B41 nuclear bomb

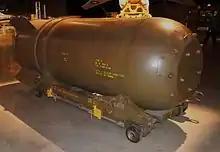
Mark 41 thermonuclear bomb casing at the National Museum of the United States Air Force.

The B-41 (also known as Mk-41) was a thermonuclear weapon deployed by the United States Strategic Air Command in the early 1960s. It was the most powerful nuclear bomb ever developed by the United States, with a maximum yield of . A top secret document (DCI Briefing to the JCS, 1963), states “The US has stockpiled bombs of 9 MT and 23 MT...” which would likely be referring to the actual yield(s). The B-41 was the only three-stage thermonuclear weapon fielded by the U.S.